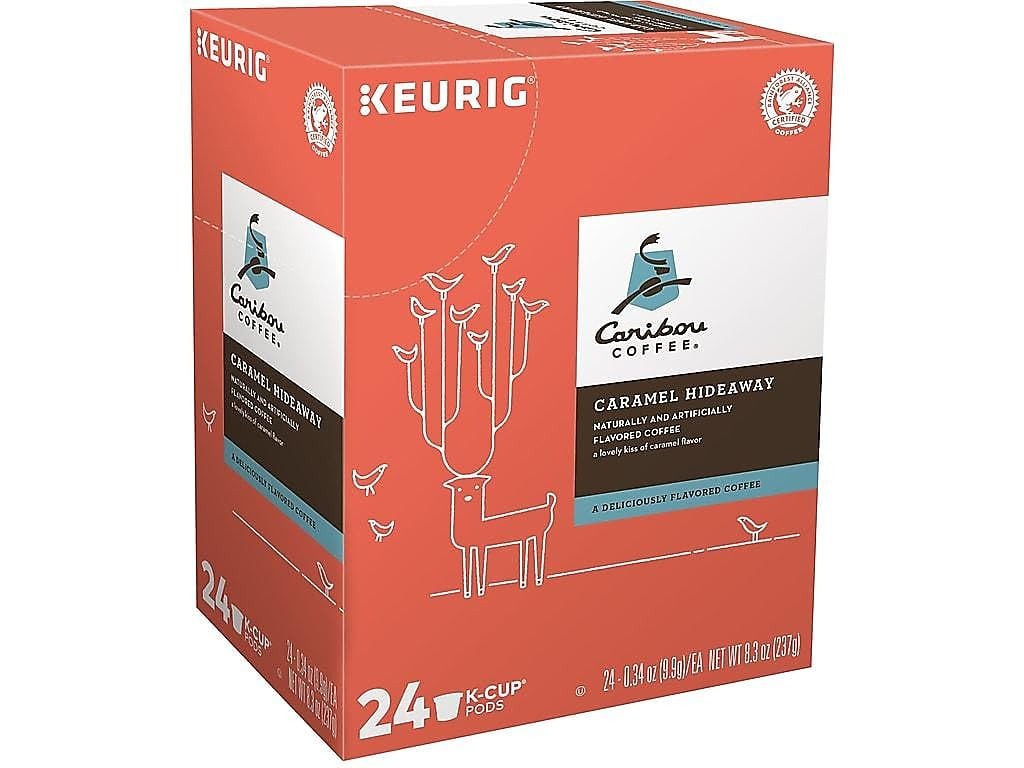
Item Name: Caribou Hideaway, Caramel, 24 Count
Bullet Point 1: Caffeinated
Bullet Point 2: Flavored Medium Roast
Bullet Point 3: Orthodox Union Kosher
Bullet Point 4: Rainforest Alliance Certified
Bullet Point 5: Keurig 2.0 Brewer Compliant
Value: 24.0
Unit: Count

Price: 18.78